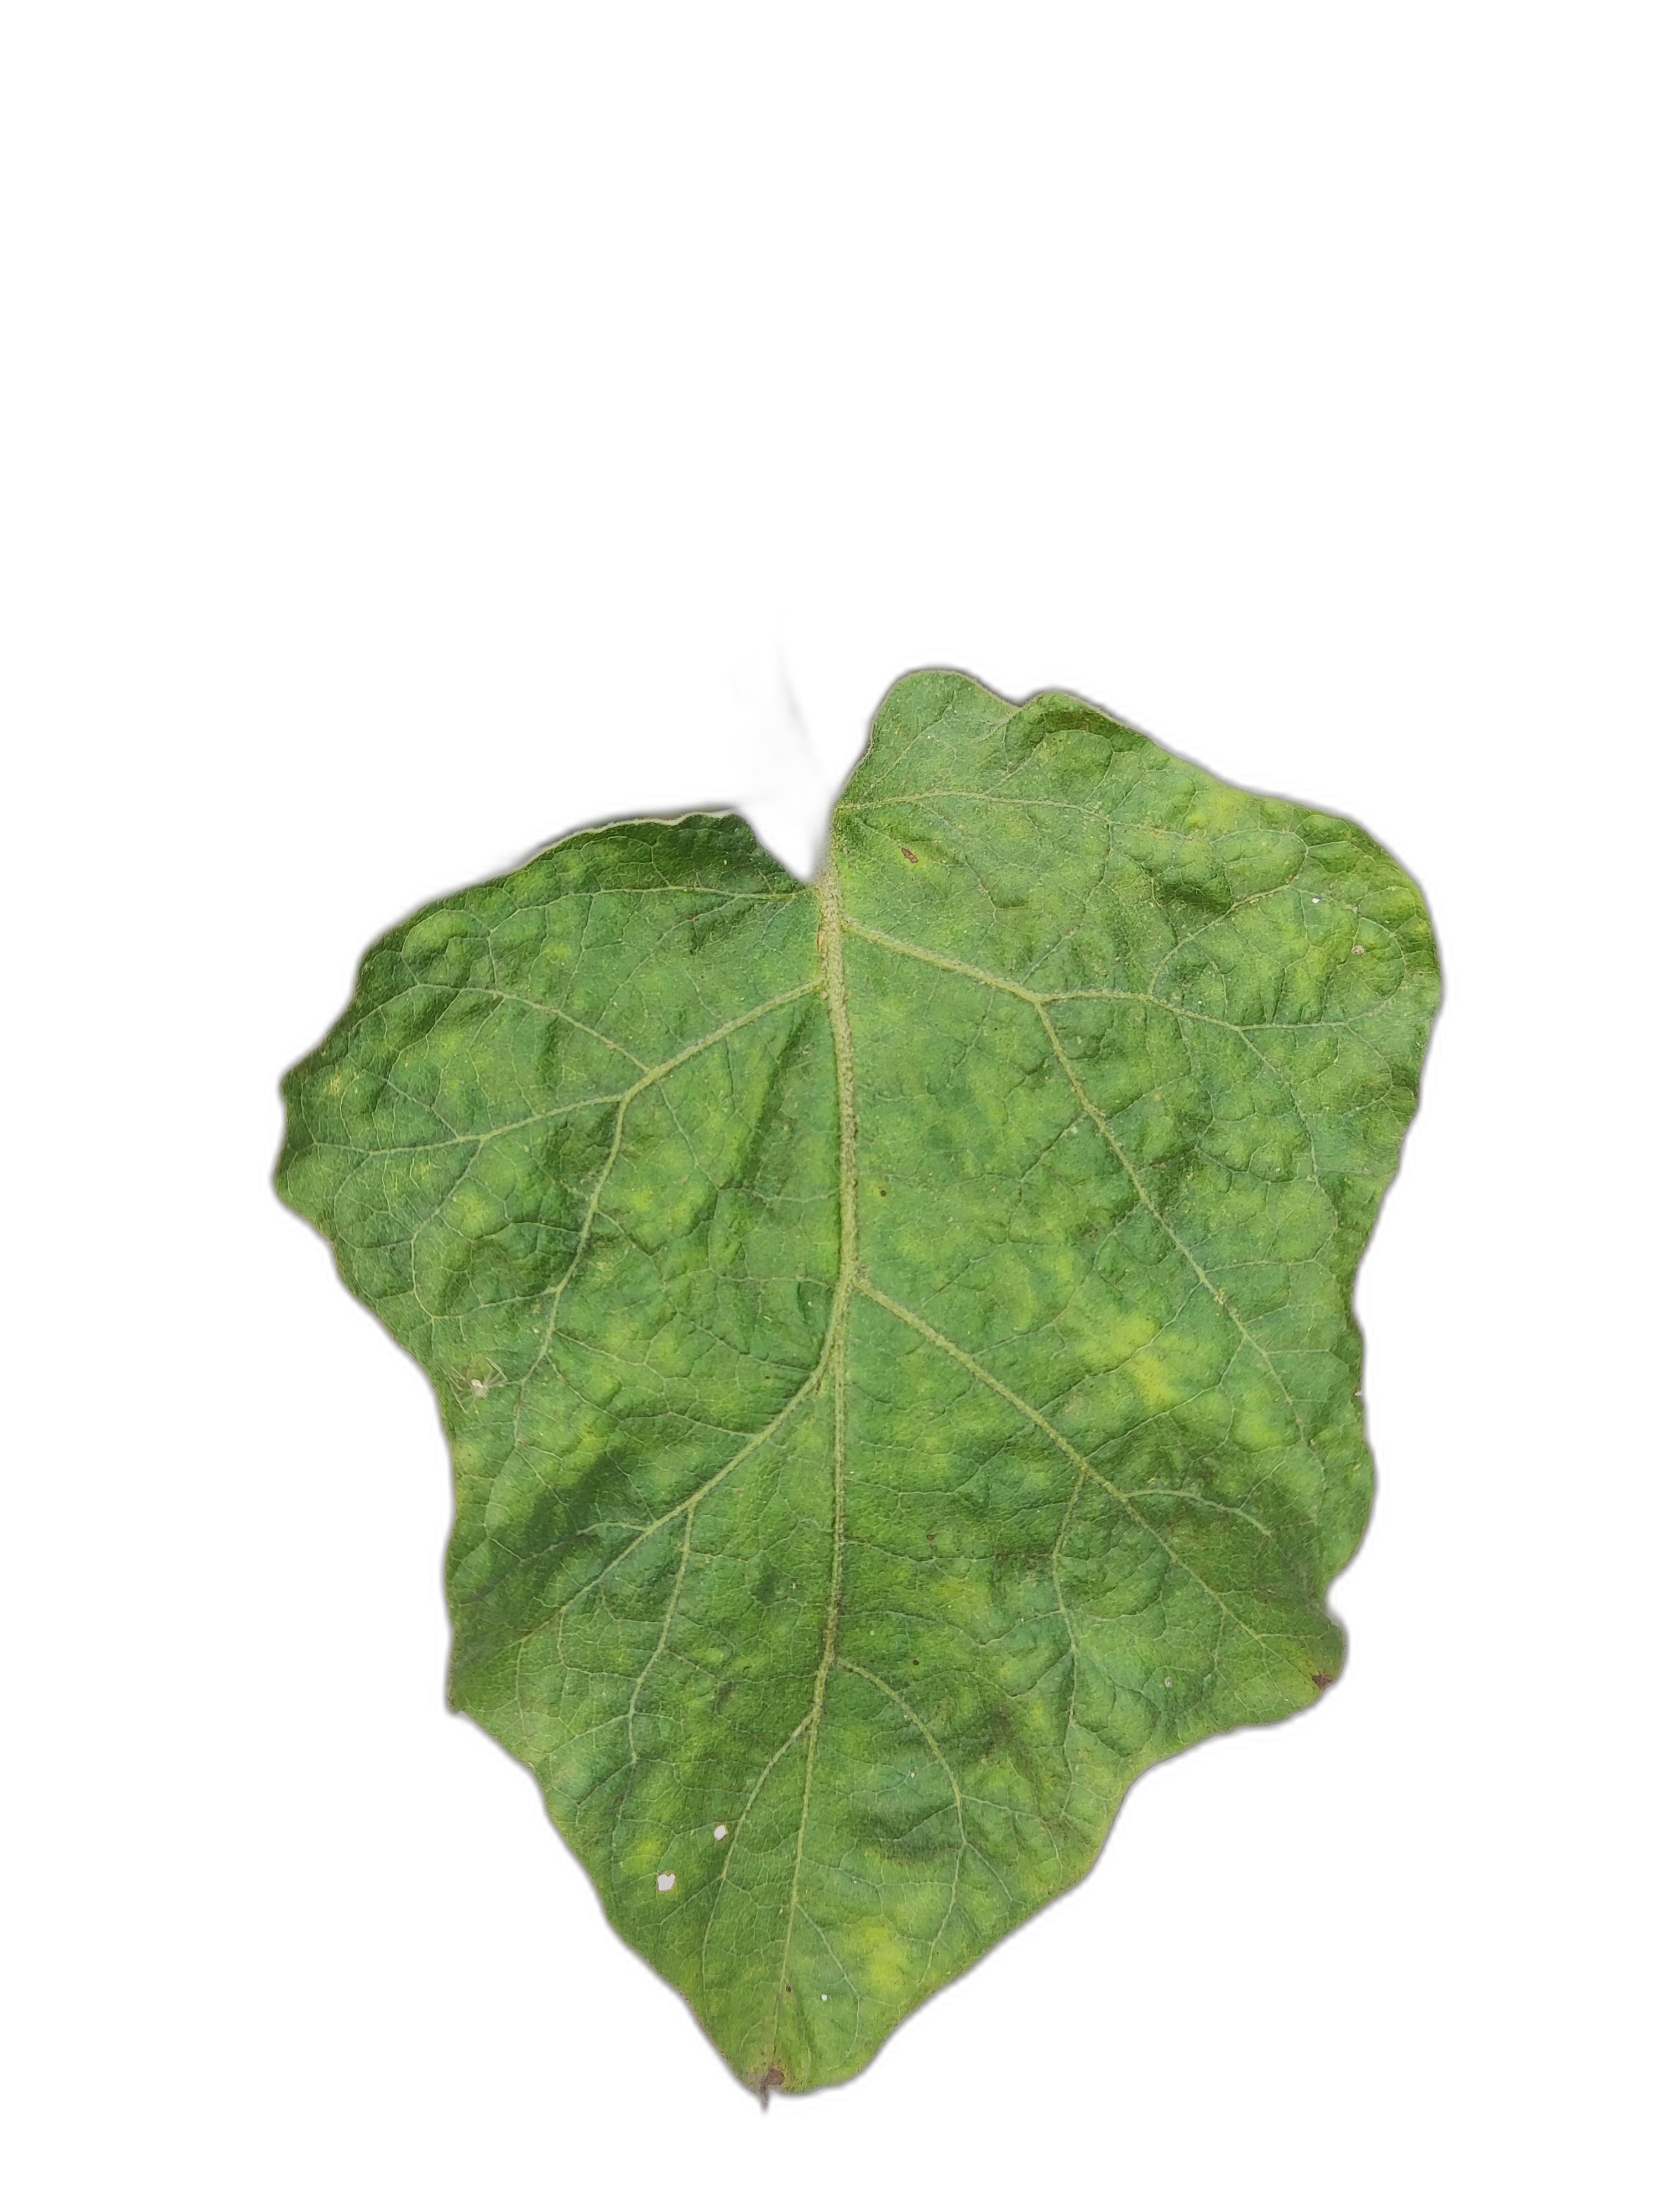
Label: Healthy Leaf